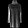
Label: Pullover